Charleroi Historic District

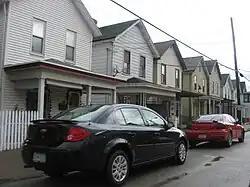
A typical residential neighborhood in the district

Charleroi Historic District is a historic district in Charleroi, Washington County, Pennsylvania.